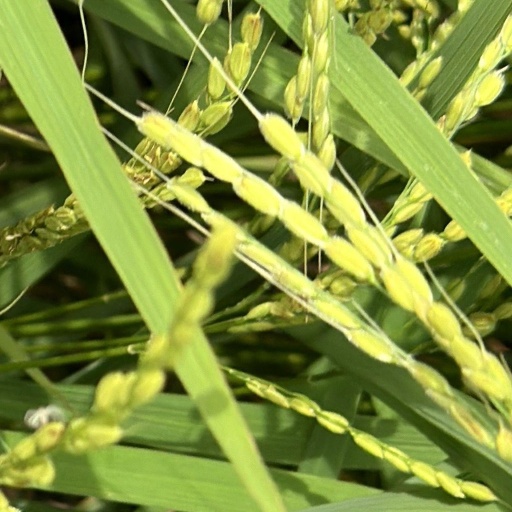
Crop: rice